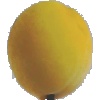
Label: Peach 2